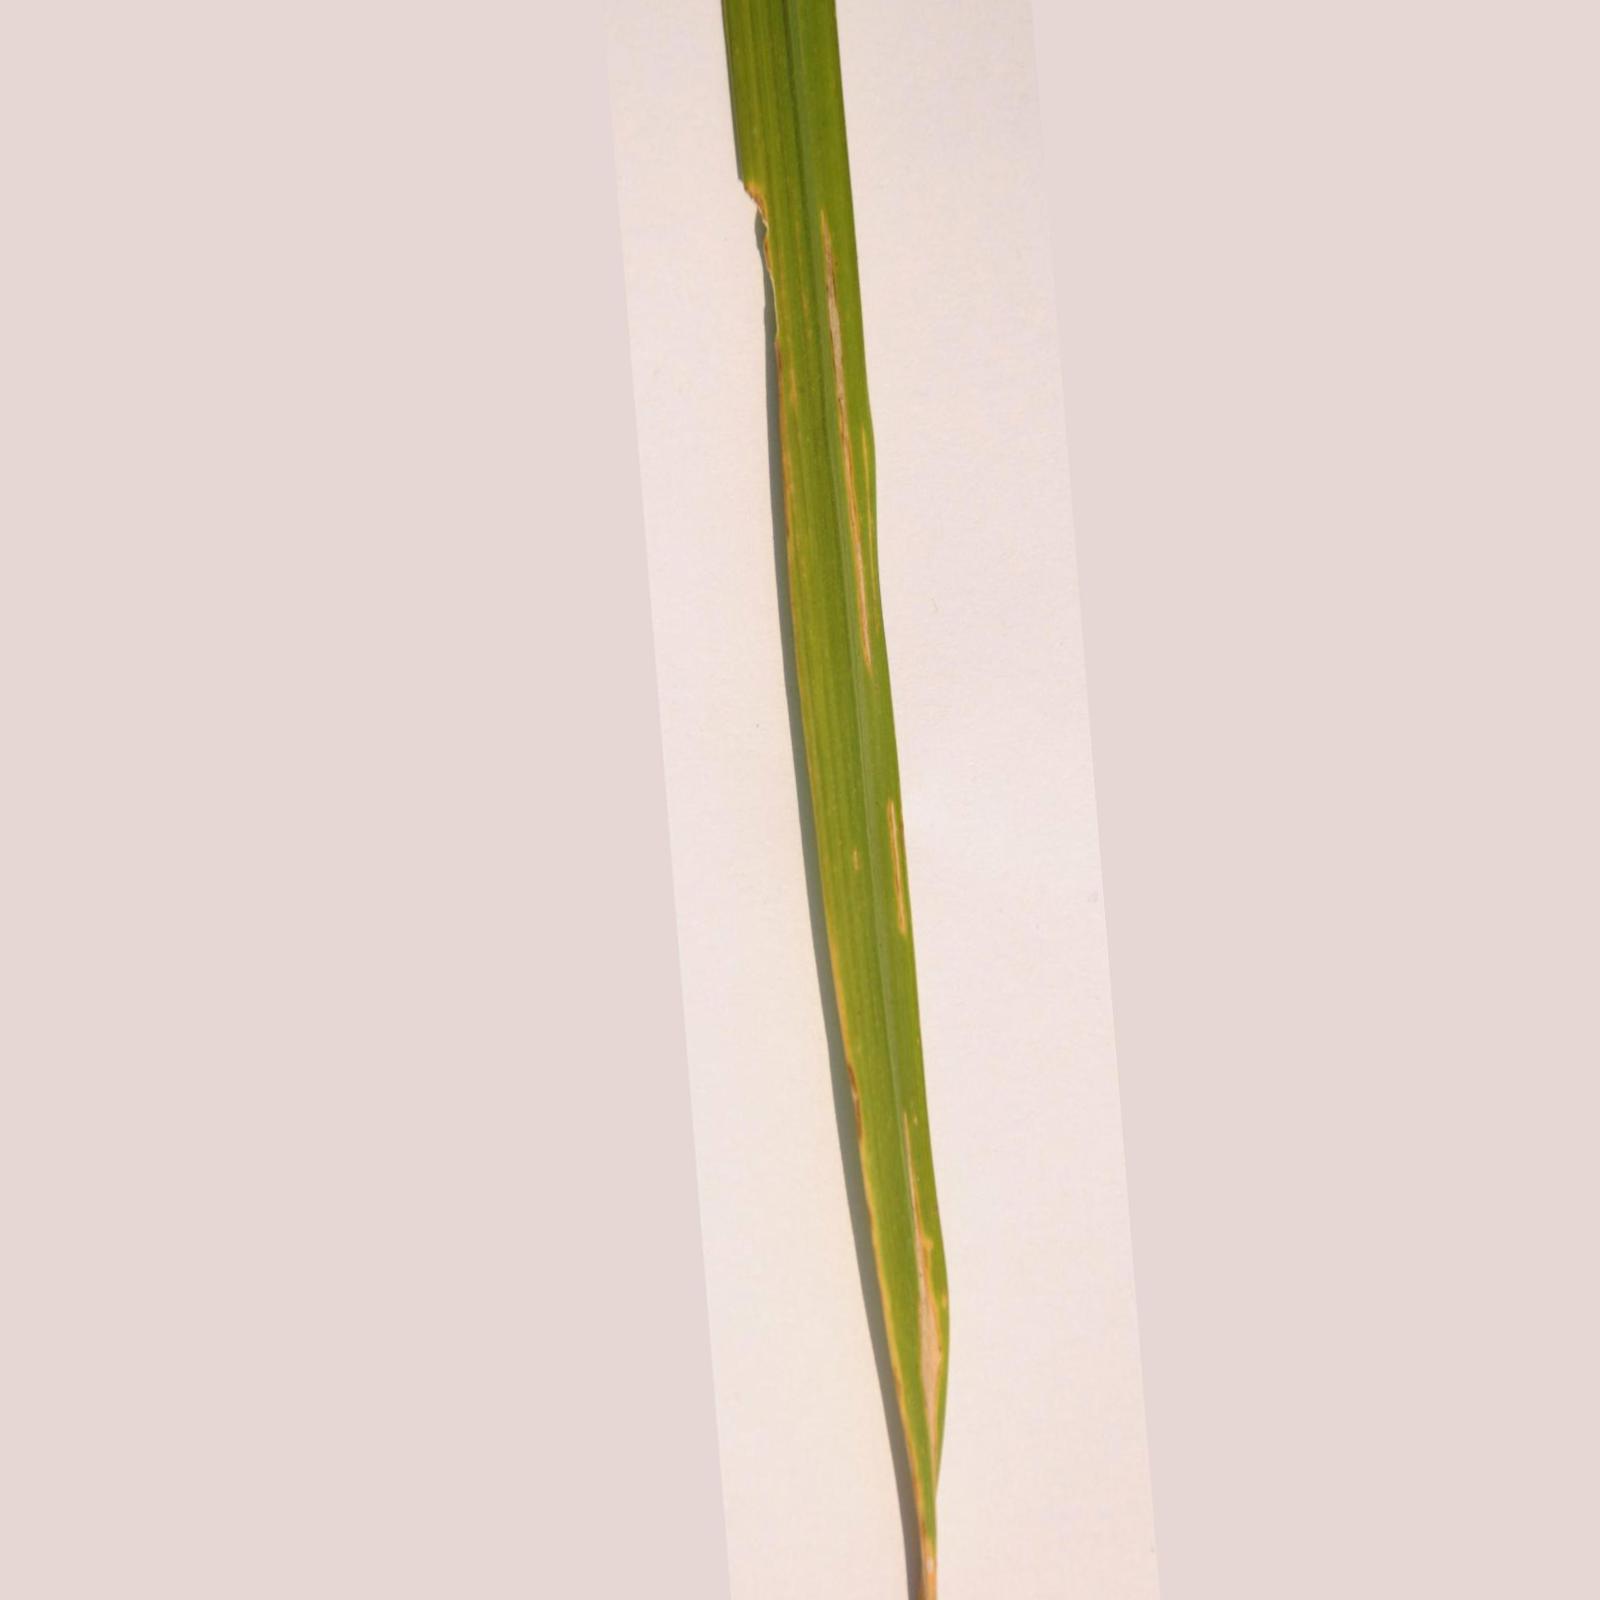
Nhãn: Bệnh Bạc lá (Bacterial leaf blight)